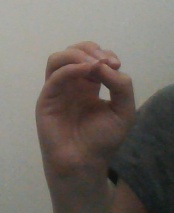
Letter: ha